Madison Street Bridge disaster

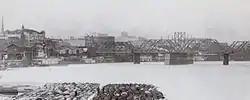
Second (rebuilt) Madison Bridge at Portland, Oregon, showing swing span

Opened in January 1891, the first Madison Street Bridge was a swing bridge which pivoted on a large central trunnion mounted on a piling structure in the river. The bridge was poorly designed. At the time of the accident, the bridge was owned by the City of Portland.